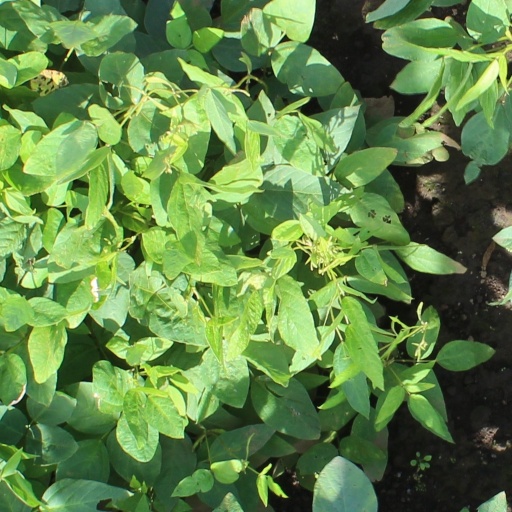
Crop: soybean